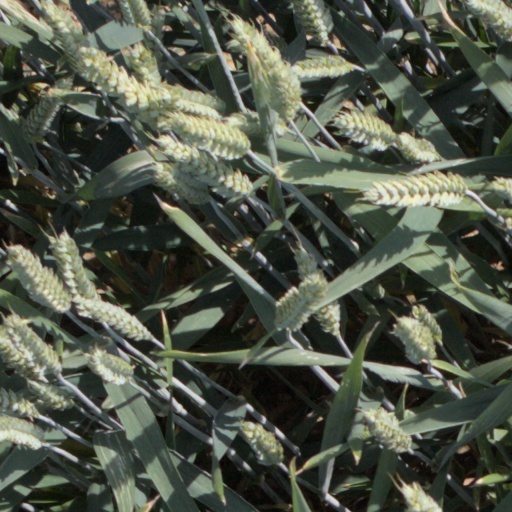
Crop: wheat